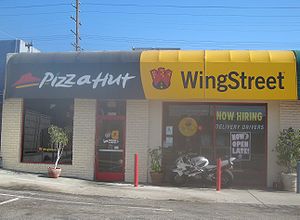
Pizza Hut / Koncepter
Pizza Hut og WingStreet
Pizza Hut er en international kæde af restauranter, der serverer pizza, hotwings, pasta og diverse tilbehør. Kæden er et datterselskab af Yum! Brands, Inc, der ejer omkring 35.000 restauranter i hele verden.Pizza Hut er en af de tre større pizza-kæder der har hovedkvater i forstæderne til Dallas, Texas. De andre er: Mr. Jim's Pizza og Pizza Inn.